History of music in Paris

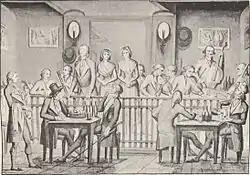
The "Café des Aveugles" at the Palais-Royal in about 1800

Much of the musical activity of the city took place in the salons of the nobility and wealthy Parisians. They sponsored private orchestras, often with a combination of both professional and amateur musicians, commissioned works, and organized concerts of very high quality, often with a mixture of both professional and amateur musicians. Some very wealthy Parisians built small theaters within their homes. In 1764, Louis François, Prince of Conti hosted a reception in his palace where the featured attraction was the ten-year-old Wolfgang Amadeus Mozart at the harpsichord. A musical society was organized by the "Marquise de Prie", the mistress of the Duke of Bourbon, which gave concerts of Italian music twice a week at the Louvre. The sixty-odd members who attended paid an annual fee, which went to the musicians. Though private individuals were forbidden to hold concerts without the permission of the Royal Academy of Music, a wealthy Parisian named Monsieur Bouland had a theater within his house on rue Saint-Antoine with a stage for two actors, an orchestra of twenty, and seating for three hundred. The owners of salons invited not only classical musicians, but also popular singers of comic opera from the Paris fairs, such as Pierre Laujon and Charles Collé, who became quite wealthy.